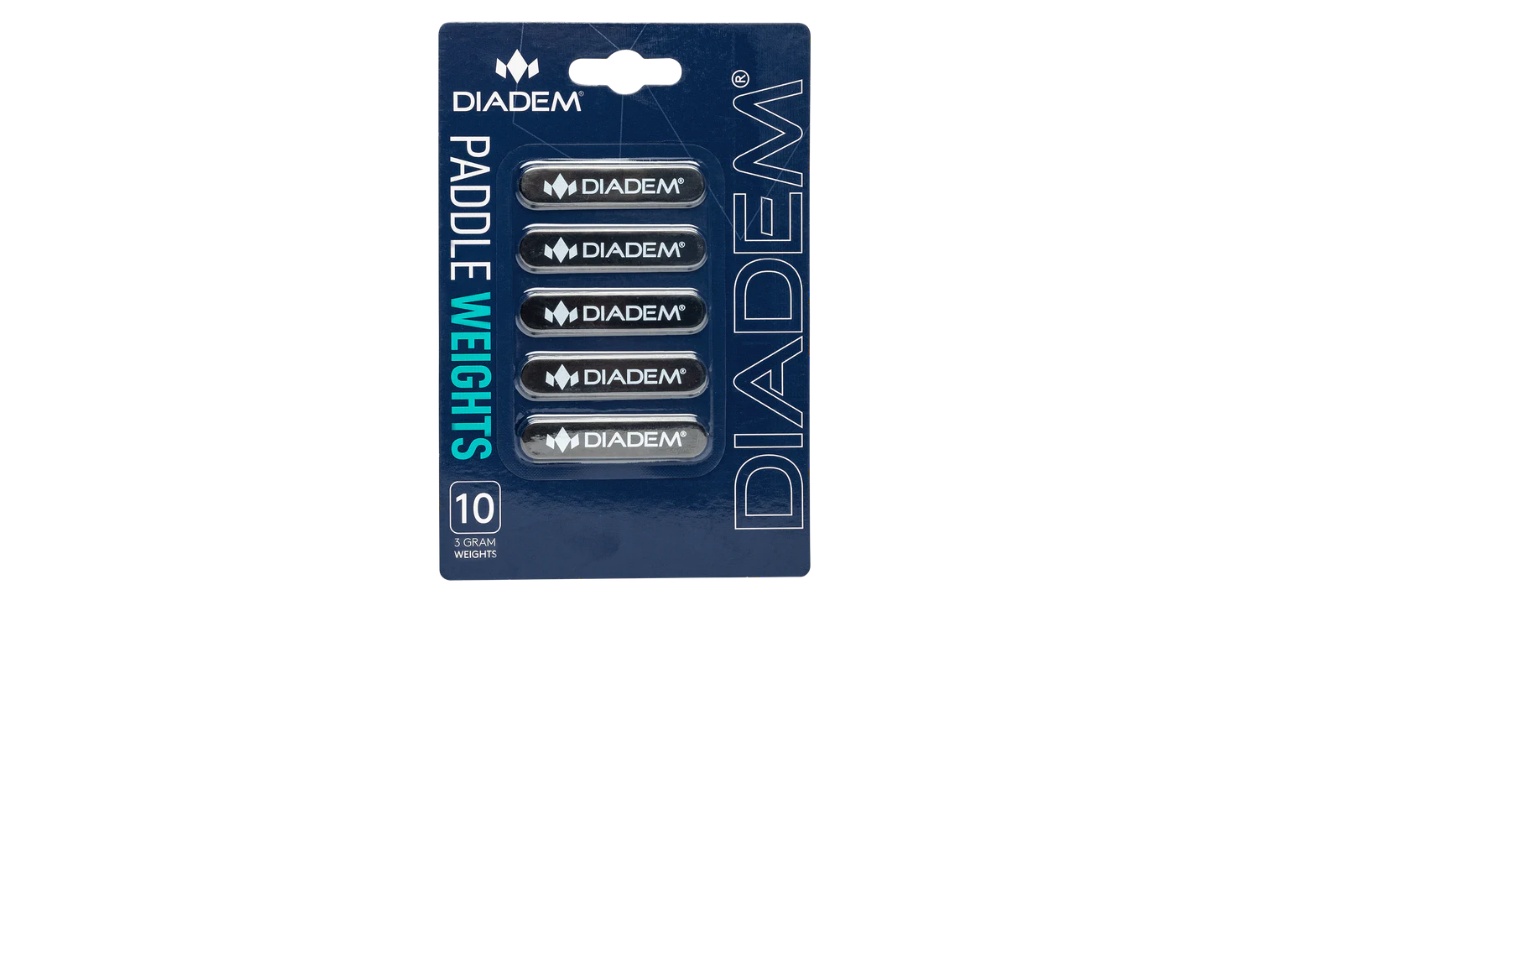
Diadem Paddle Weights
The Diadem Paddle Weights allow you to customize the weight distribution of your paddle with unparalleled ease. Engineered from high-quality lead material, our Paddle Weights have exceptional durability and reliability, ensuring they withstands the rigors of intense gameplay. Its adhesive backing makes installation a breeze, seamlessly adhering to your paddle without leaving any residue. Experience enhanced power, control, and maneuverability on the court as you tailor the weight distribution to match your unique playing style. Whether you prefer a heavier head for powerful smashes or a lighter touch for finesse shots, Diadem's Paddle Weights empower you to optimize your performance with precision. Perfect for players of all skill levels, from beginners honing their technique to seasoned veterans seeking a competitive edge, our Paddle Weights are the ultimate tool for unlocking your full potential on the court.
Category: Sporting Goods > Athletics > Racquetball & Squash > Racquetball & Squash Training Aids